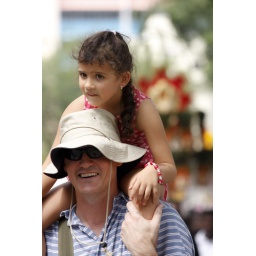
Cute girl &amp;amp; dad walking along the Thaiphusam Festival in Singapore.